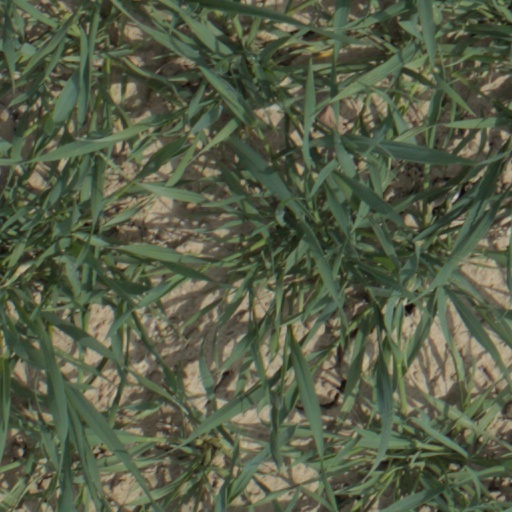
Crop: wheat